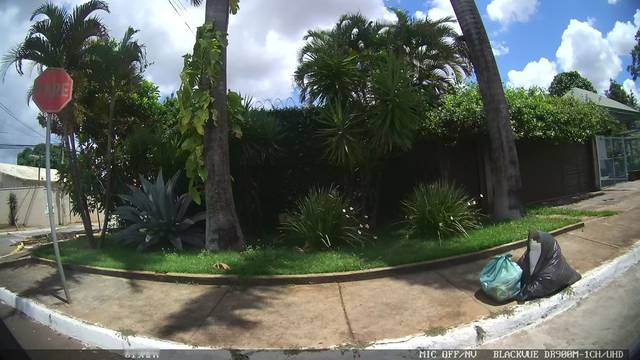
Region: Brazil
Coordinates: -16.718, -49.302